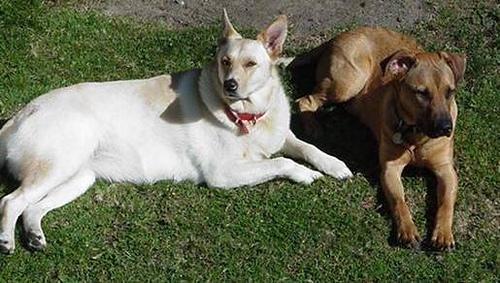
dingo